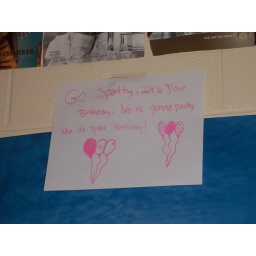
another sign above my bed